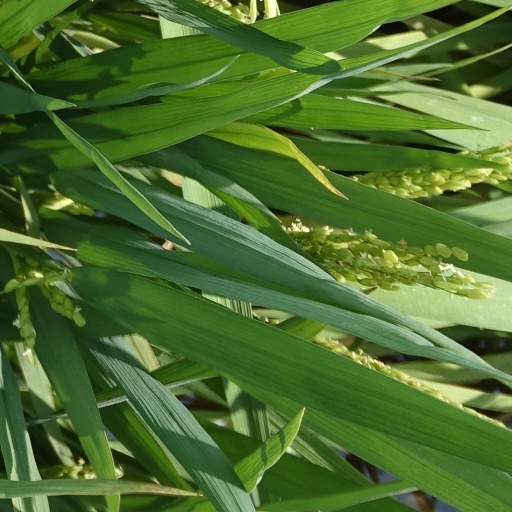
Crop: rice